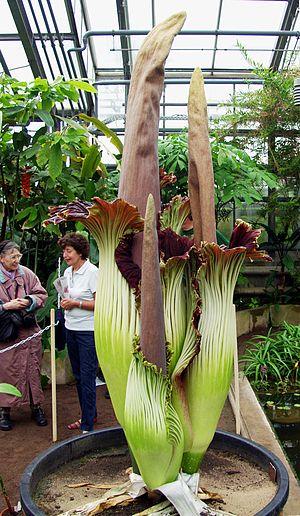
La spectaculaire floraison de l'Arum titan est souvent très médiatisée lorsqu'elle se produit dans un jardin botanique. Peu fréquente dans la nature, elle est restée rare en culture jusqu'à la fin des années 1990 ; au début du XXIᵉ siècle, grâce à l'amélioration des techniques de culture de la plante, plusieurs floraisons sont signalées chaque année ex situ.